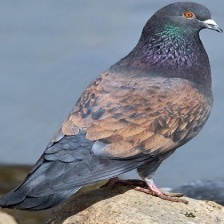
Species: ROCK DOVE
Scientific name: COLUMBA LIVIA